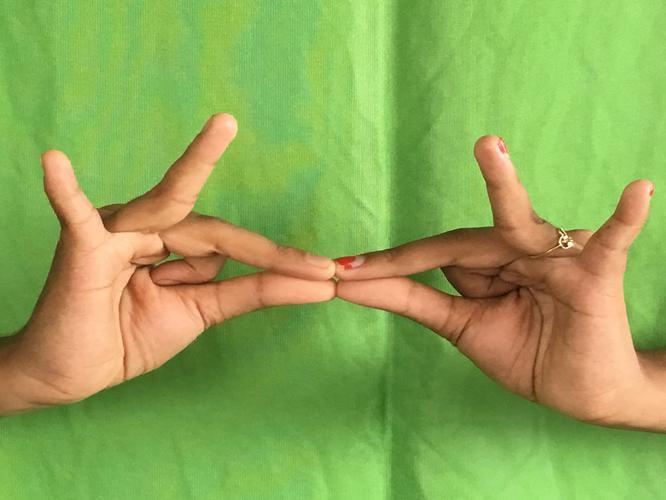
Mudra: Sakata
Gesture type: double_hand